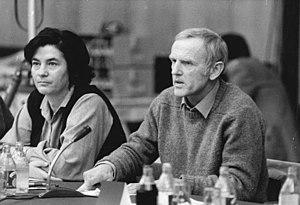
Günter de Bruyn, né le 1ᵉʳ novembre 1926 à Berlin, est un écrivain allemand.